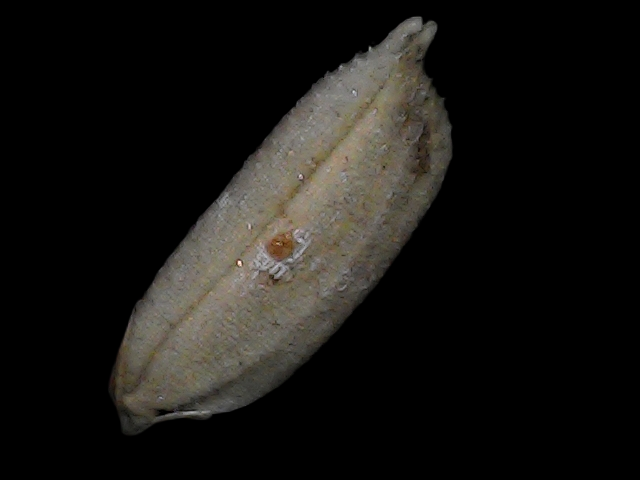
Rice variety: Bd79